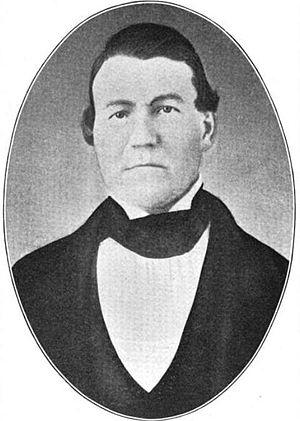
Mark Whitaker Izard, né le 25 décembre 1799 et mort en août 1866, est un homme politique démocrate américain. Il est gouverneur du territoire du Nebraska entre 1855 et 1857.